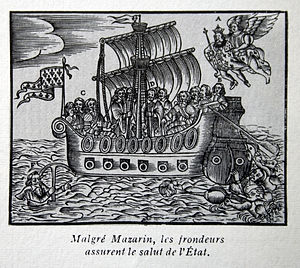
Mazarinade
Eksempel på en mazarinade.
Fællesbetegnelsen Mazarinader dækker over en række tryksager, særligt smædeskrifter, der er trykt i Frankrig under den såkaldte Fronde, der var de uroligheder der foregik 1648-1653 og som til tider havde karakter af borgerkrig, og drejer sig om kardinal Mazarin. Kardinal Mazarin var Richelieus efterfølger og regerede som førsteminister sammen med enkedronning Anna af Østrig for den mindreårige Ludvig, der skulle blive kendt som Ludvig 14. af Frankrig eller Solkongen.